Seth Shepard

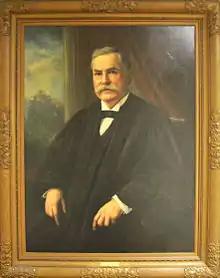

Seth Shepard (April 23, 1847 – December 3, 1917) was an Associate Justice and Chief Justice of the Court of Appeals of the District of Columbia.